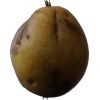
Label: Pear 3